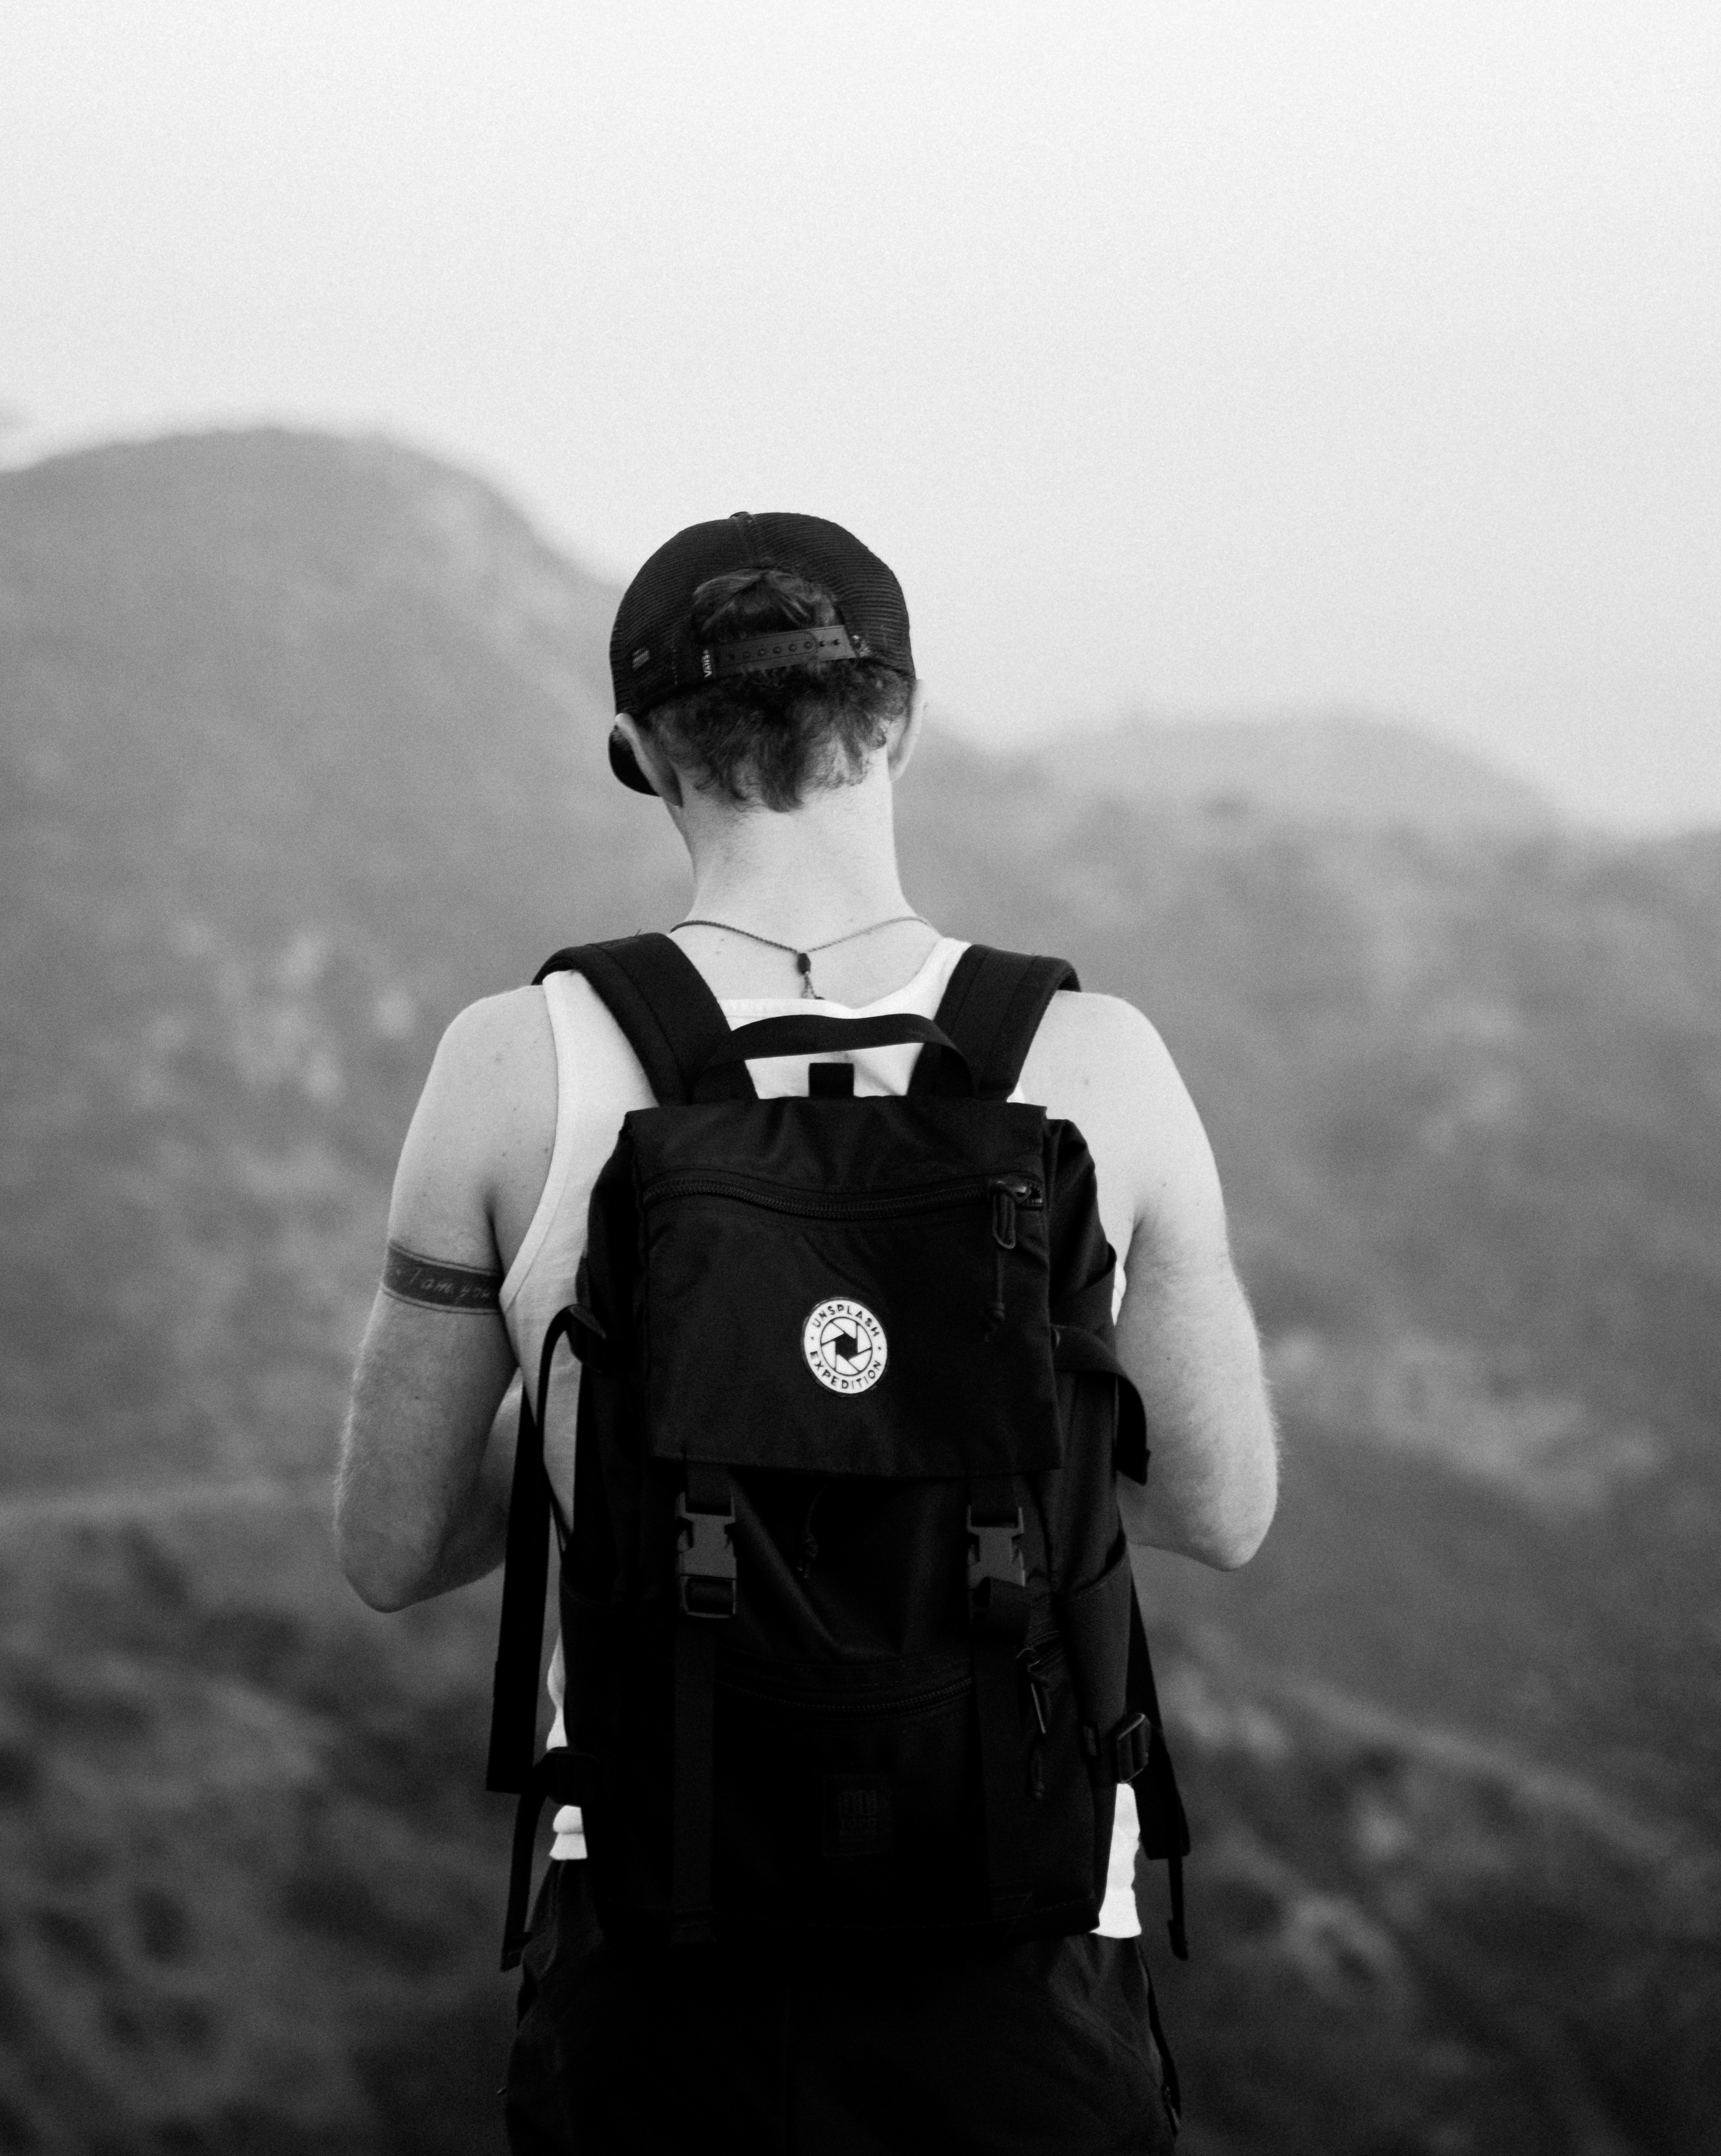
man, black and white, white, photography, backpack, male, guy, black, monochrome, rucksack, photograph, monochrome photography